Doodh pati chai

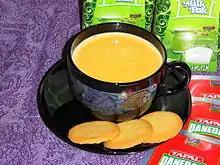
A cup of doodh patti chai with biscuits

Doodh pati chai is a tea beverage, originating from the Indian subcontinent, consumed in India, Pakistan, Bangladesh, Afghanistan and Nepal in which milk, together with sugar, is boiled with tea. Doodh pati is different from "saada chai", in that it only uses milk (as opposed to water) and tea. This tea is quite common in South Asia. It is marginally costlier than the regular, water-based "saada chai".